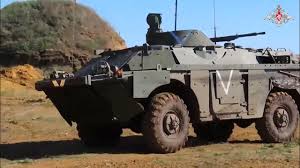
Label: BRDM